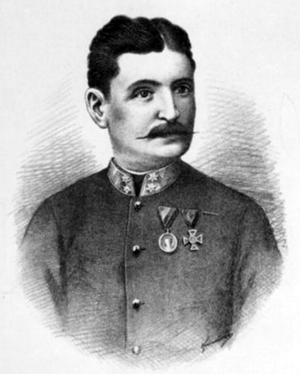
Josip Runjanin ou Josif Runjanin est un compositeur et un officier serbe de l'armée d'Autriche-Hongrie. Il a notamment composé la mélodie de l'hymne national croate Lijepa naša domovino.